Developmental psychology

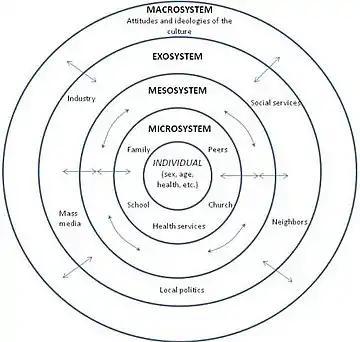

In the late 19th century, psychologists familiar with the evolutionary theory of Darwin began seeking an evolutionary description of psychological development; prominent here was the pioneering psychologist G. Stanley Hall, who attempted to correlate ages of childhood with previous ages of humanity. James Mark Baldwin, who wrote essays on topics that included "Imitation: A Chapter in the Natural History of Consciousness" and "Mental Development in the Child and the Race: Methods and Processes", was significantly involved in the theory of developmental psychology. Sigmund Freud, whose concepts were developmental, significantly affected public perceptions.